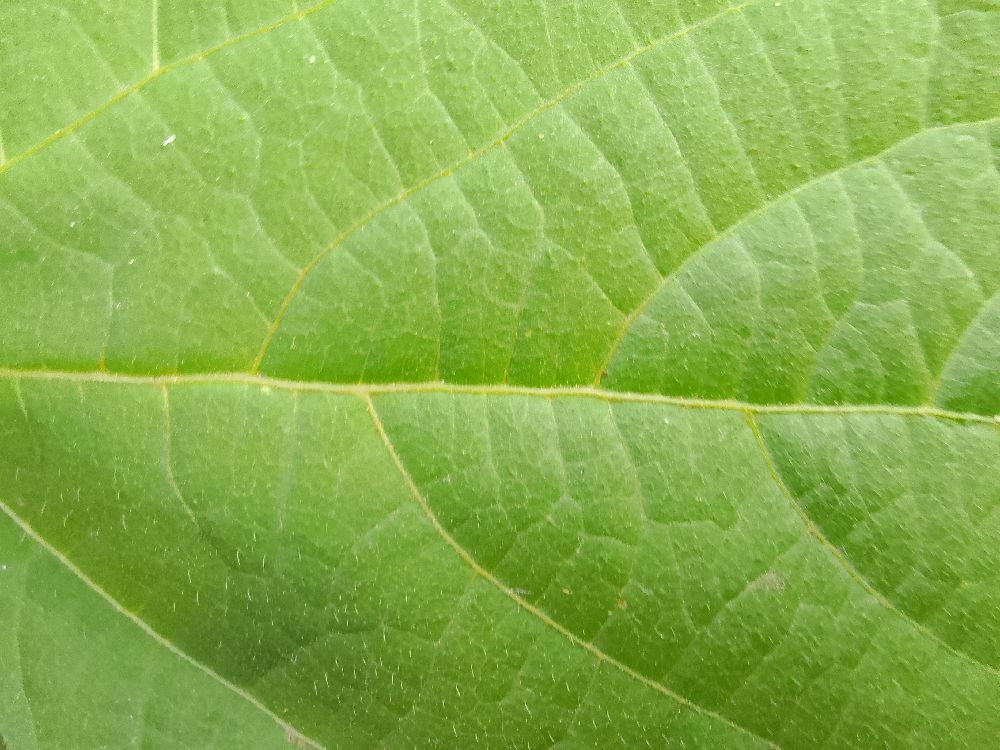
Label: healthy